George Washington's crossing of the Delaware River

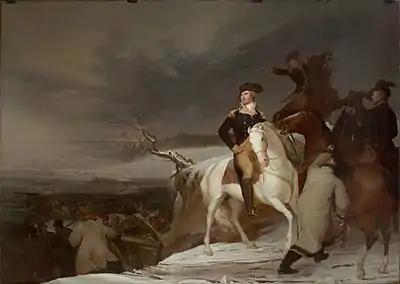
"The Passage of the Delaware", an 1819 portrait depicting the crossing by Thomas Sully

Washington was considering some form of bold maneuver since arriving in Pennsylvania. With the arrival of Sullivan's and Gates' forces and the influx of militia companies, he felt the time was finally right for some sort of action.